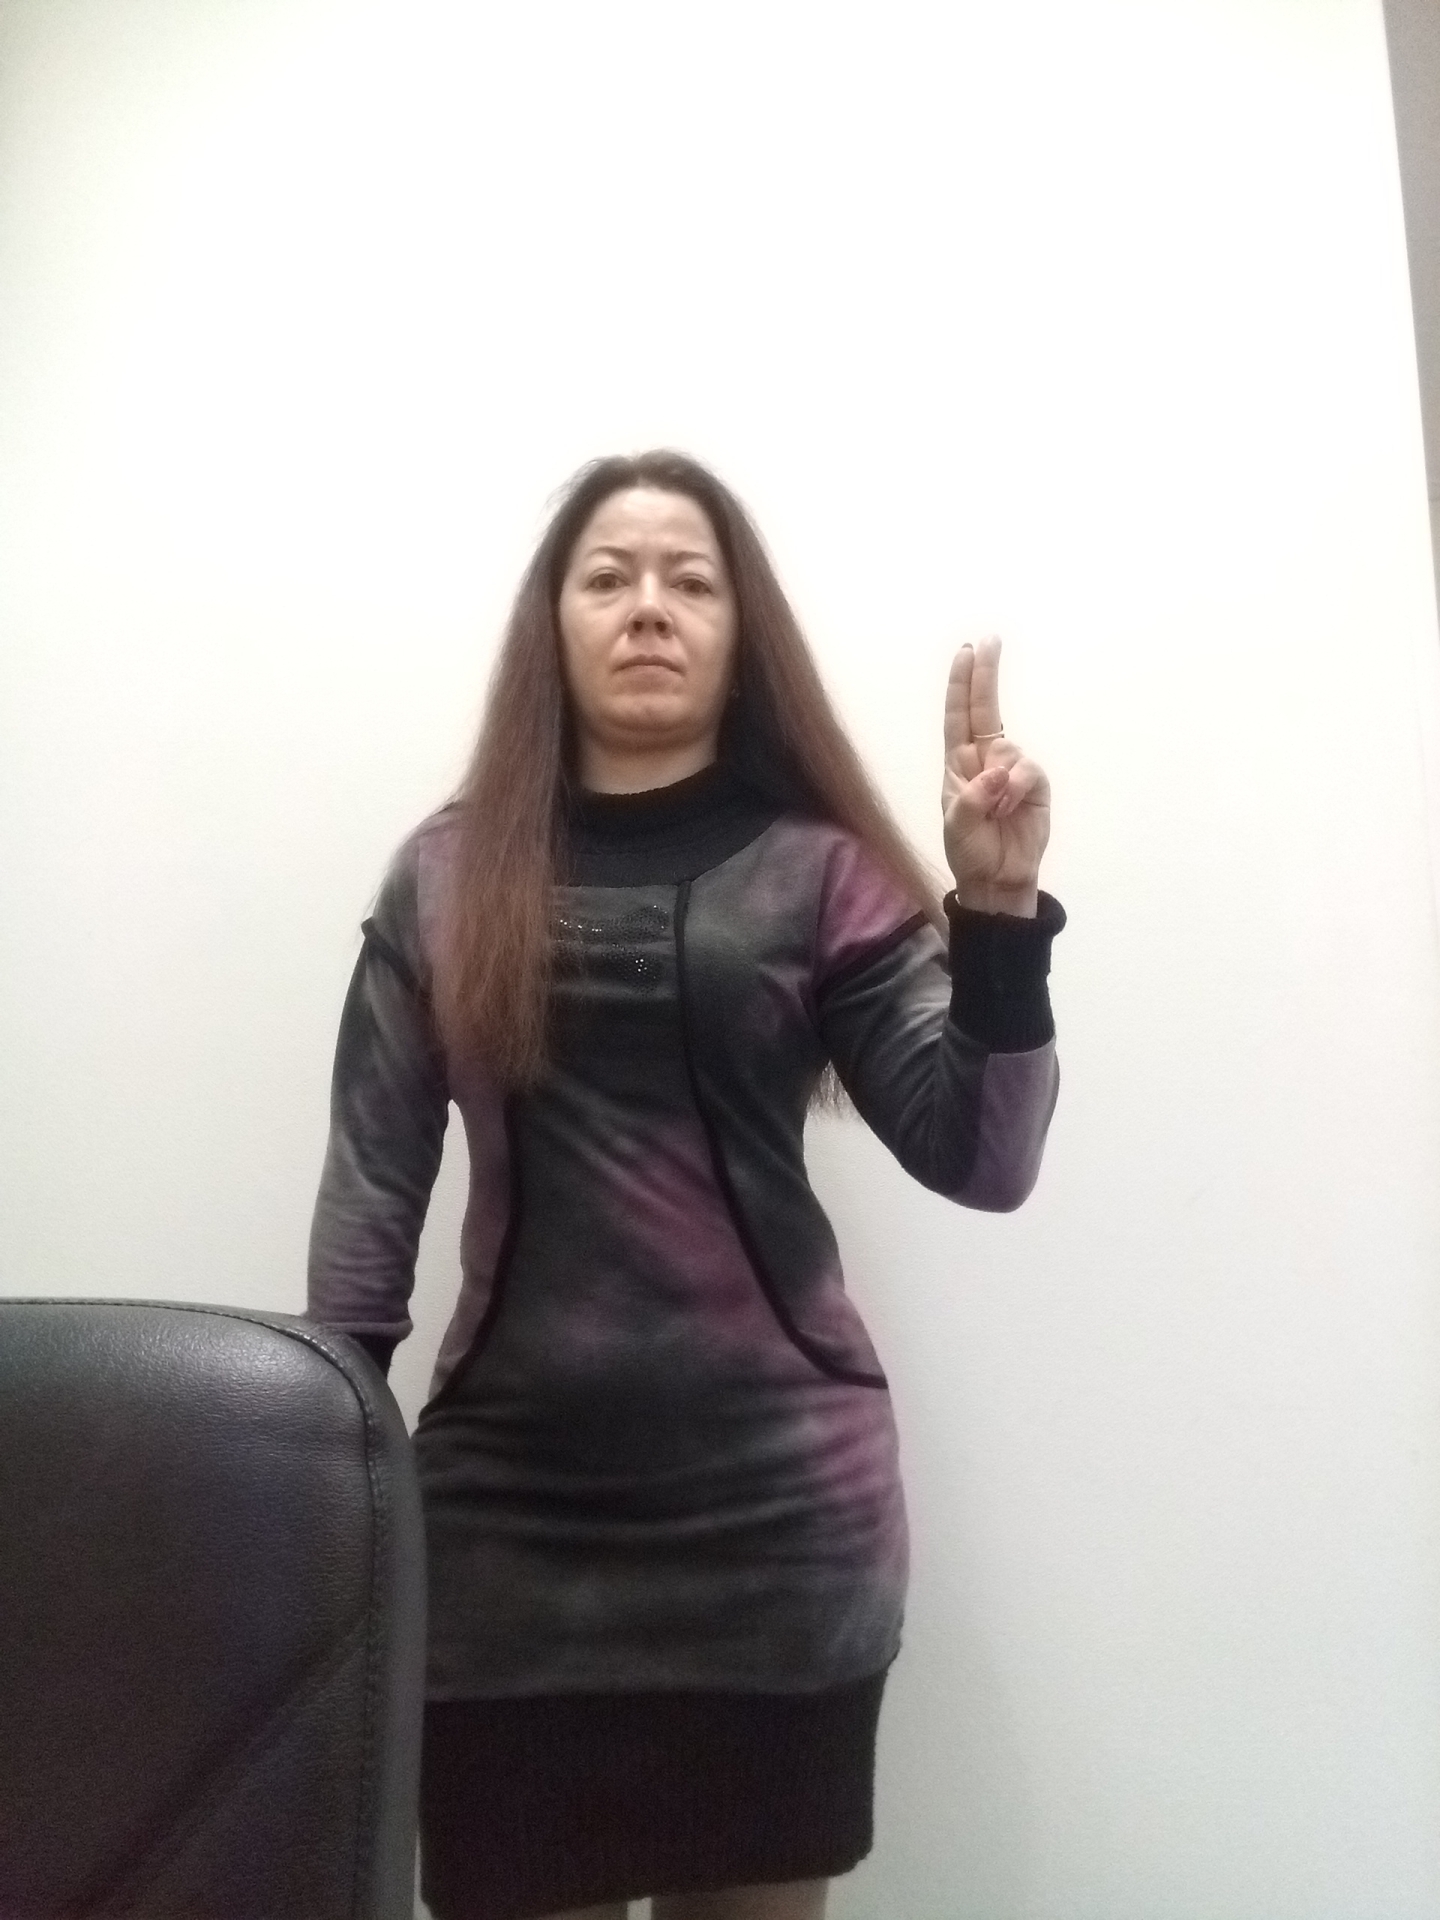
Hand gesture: two_up